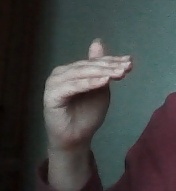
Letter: khaa